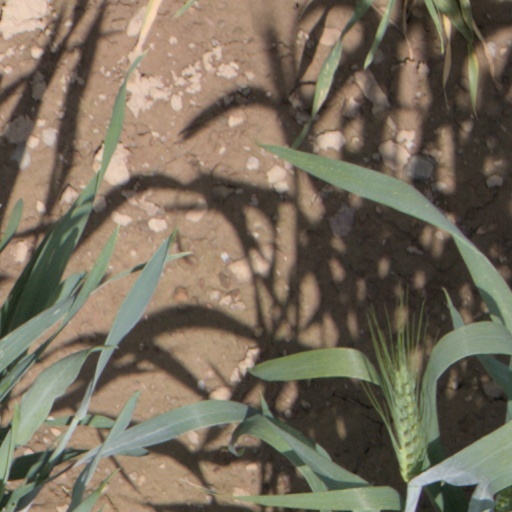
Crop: wheat